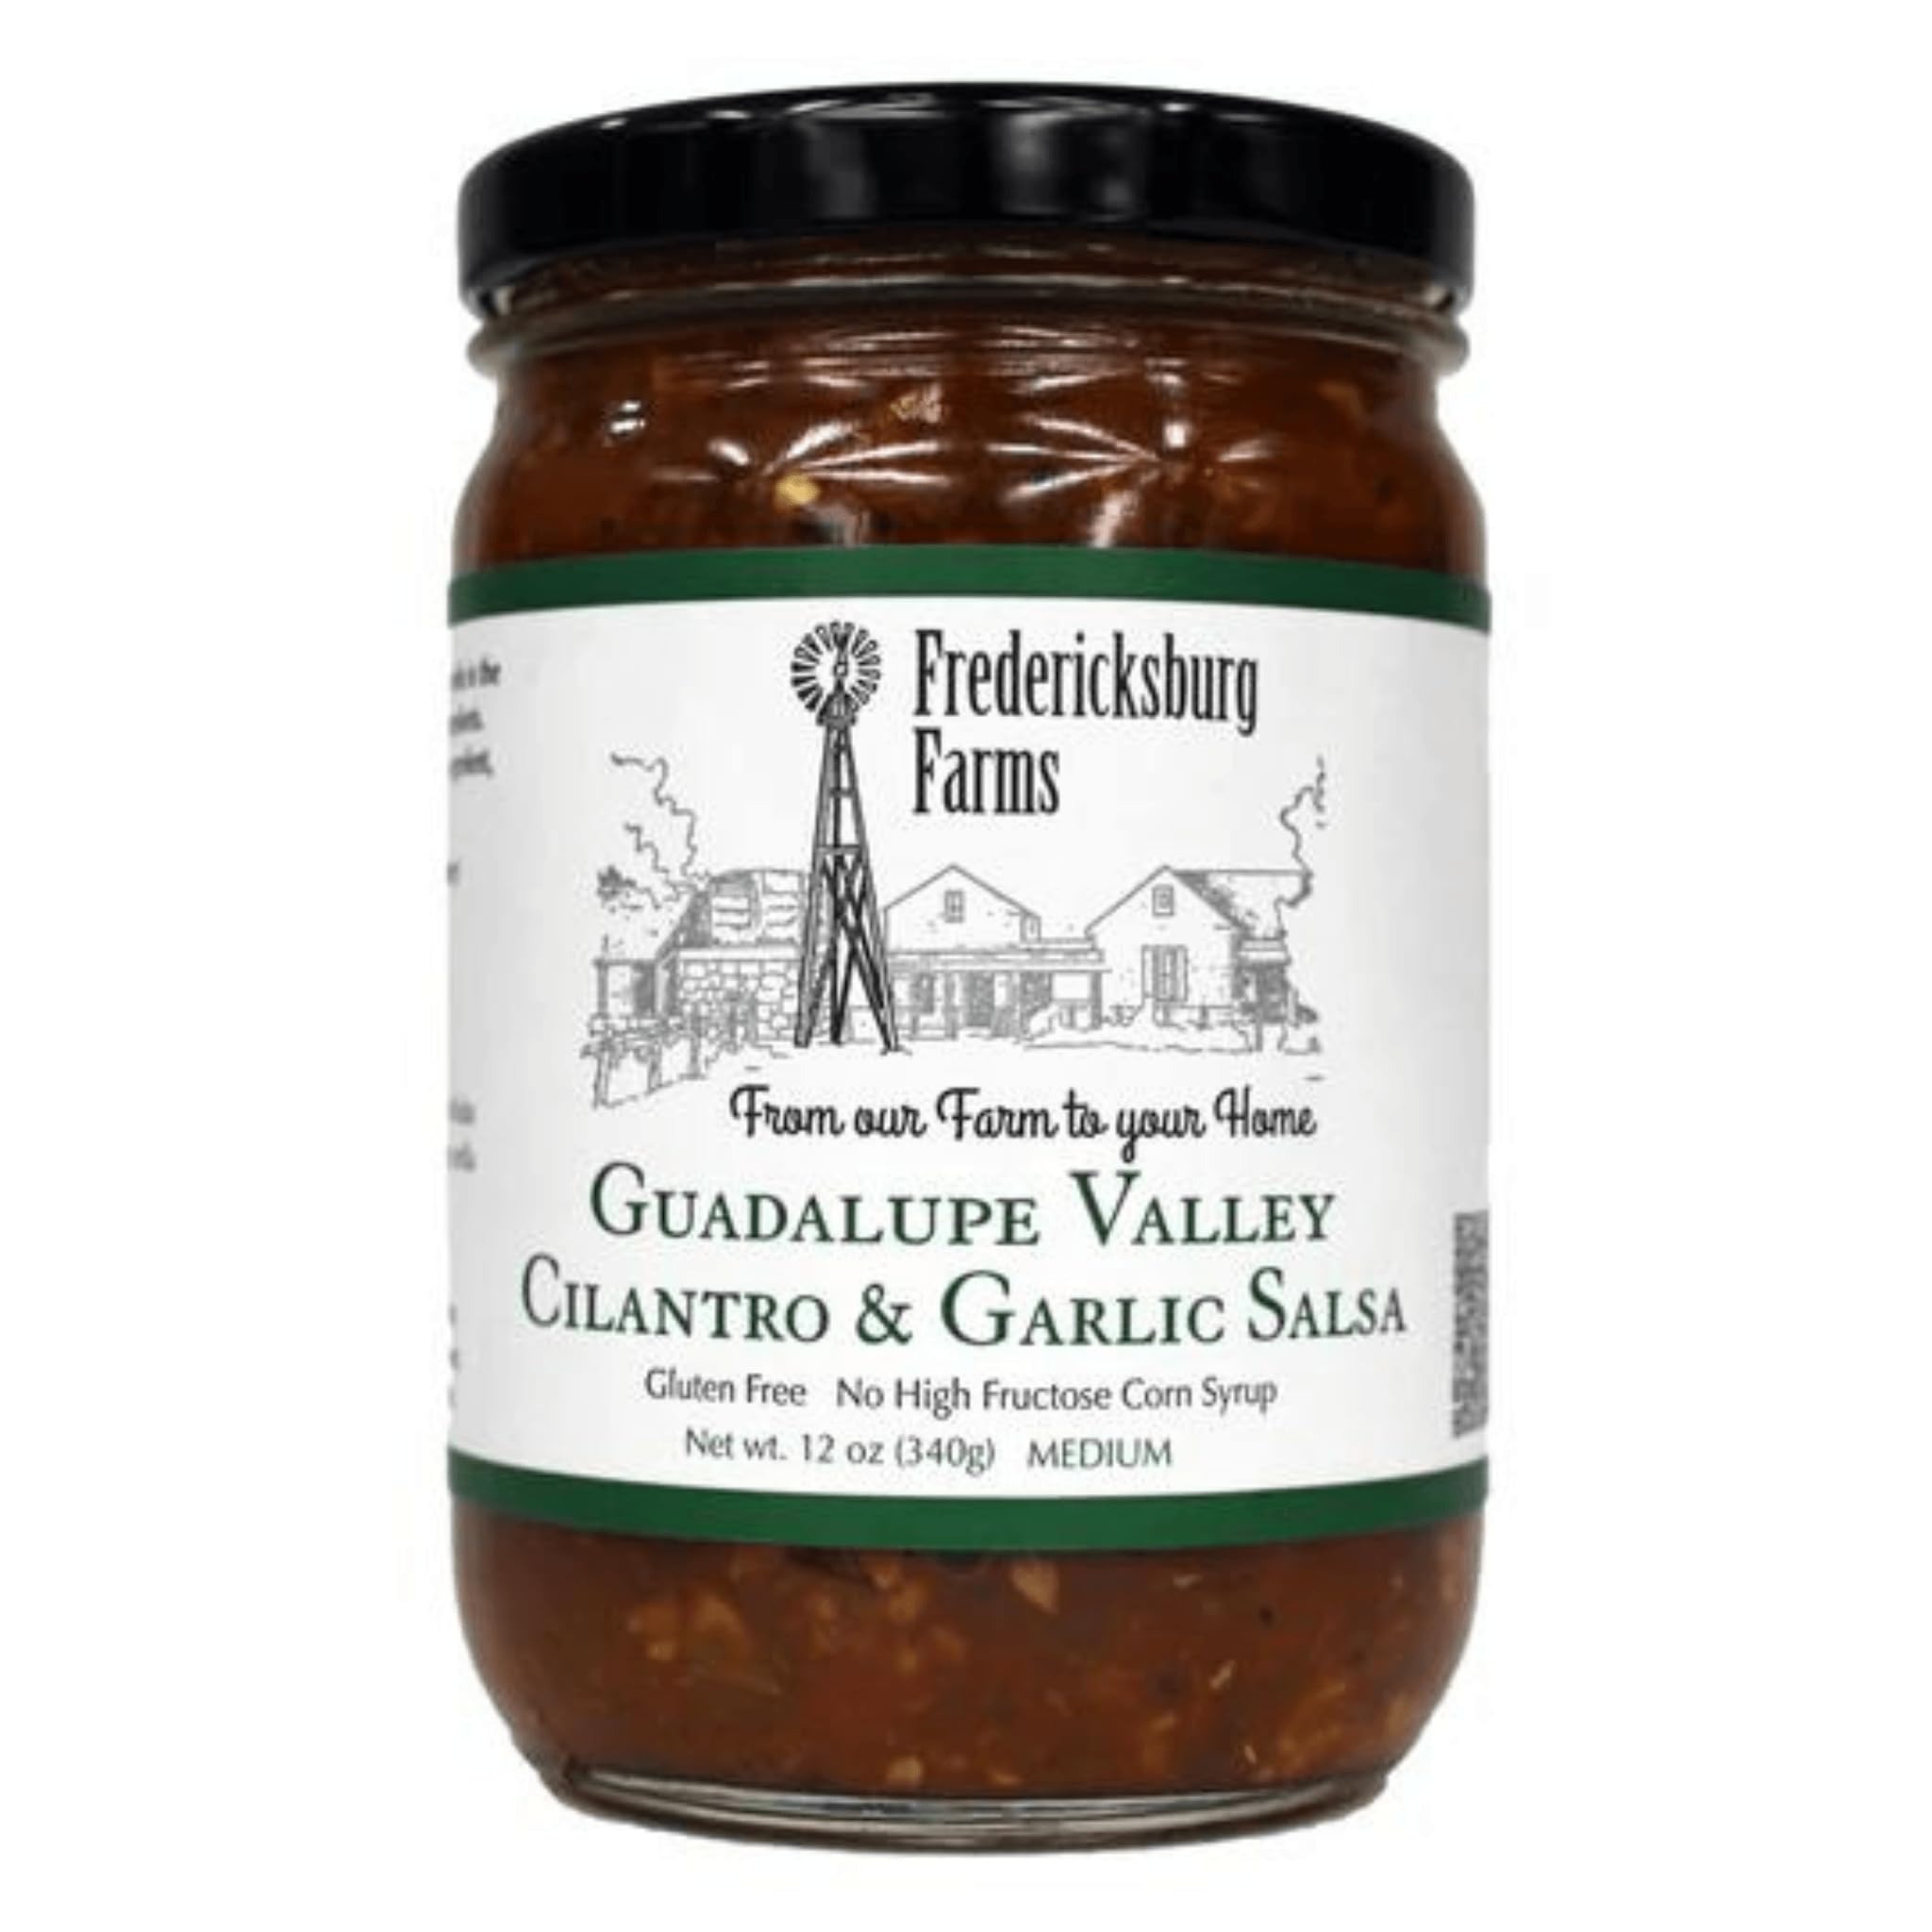
Item Name: Generic Fredericksburg Farms Guadalupe Valley & Cilantro Salsa
Product Description: Wow! Is usually the first comment that a first time taster of Fredericksburg Farms' Guadalupe Valley Cilantro Garlic Salsa (12 oz.) makes. Most folks aren't accustomed to a nice little slap of perfectly roasted garlic in their salsa. They add roasted tomatoes, serrano chiles and some other secret ingredients to make this hands-down winner. Great with tortilla chips, or try it on roasted chicken or grilled or baked veggies. Moderately high heat.
Value: 1.0
Unit: Count

Price: 11.49